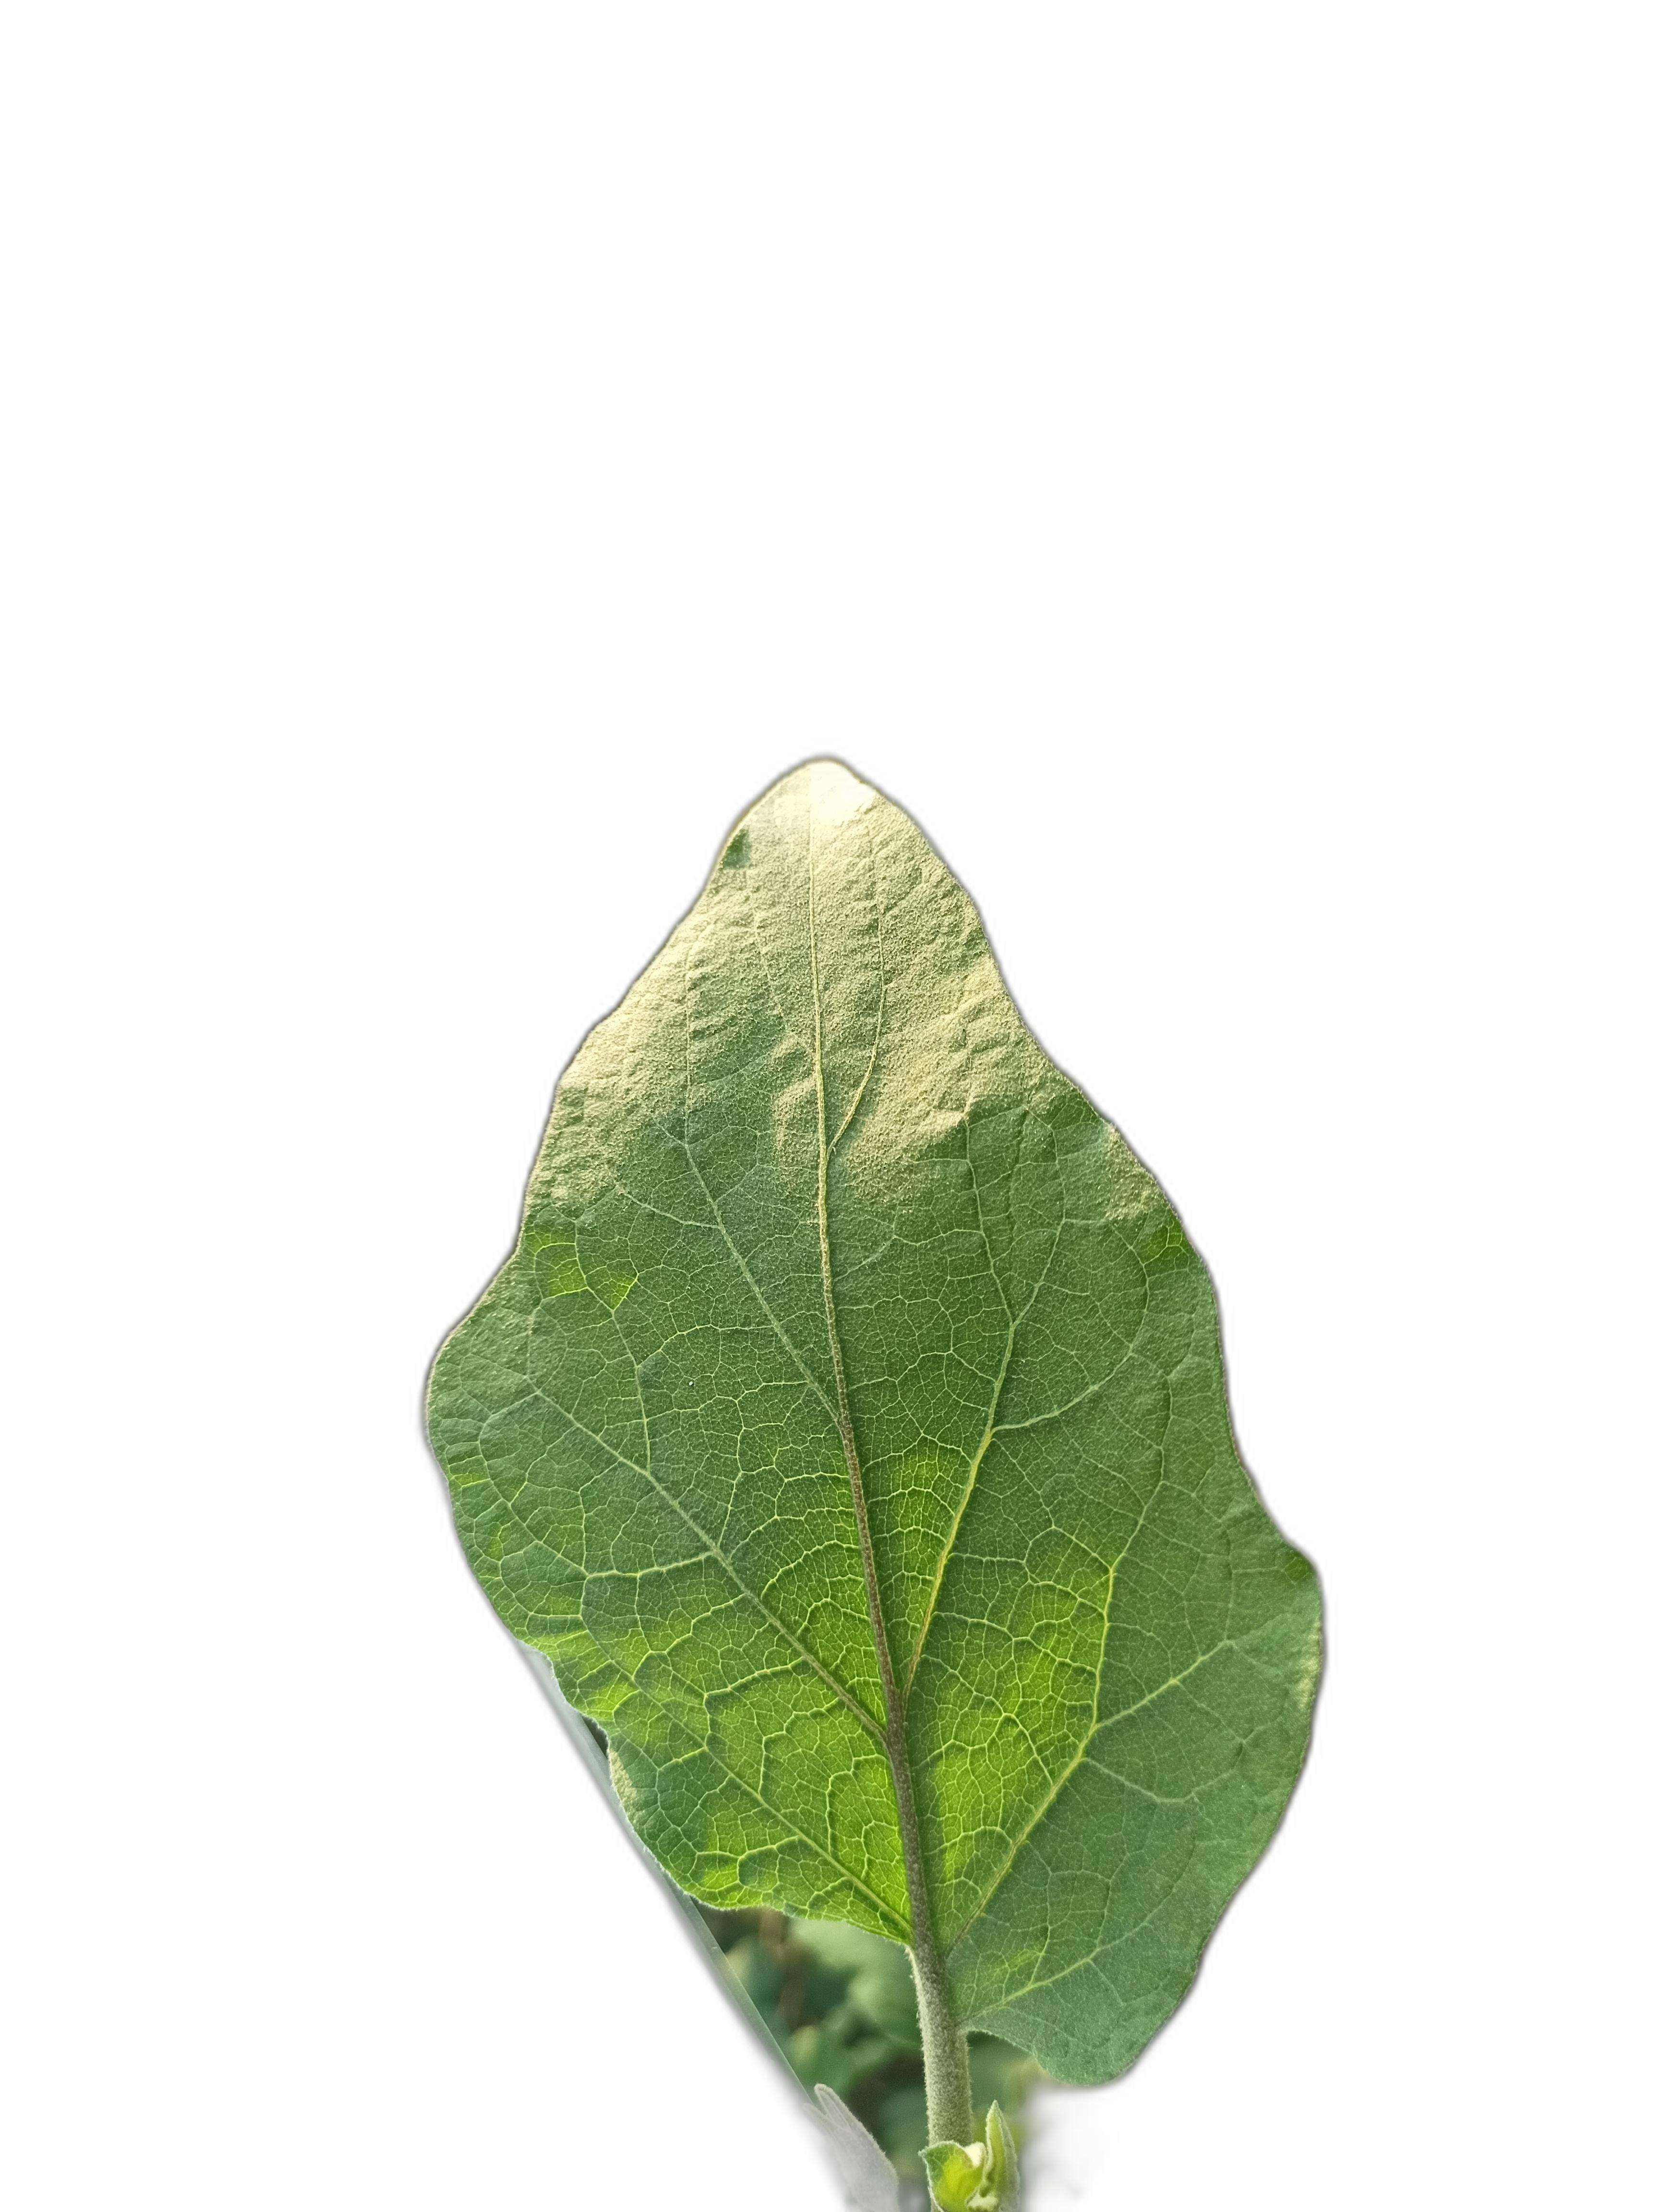
Label: Healthy Leaf